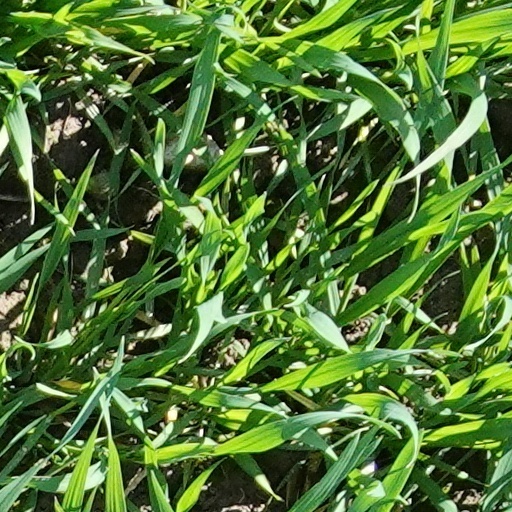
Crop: wheat